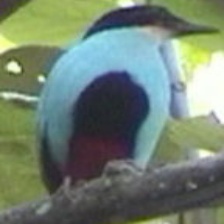
Species: AZURE BREASTED PITTA
Scientific name: PITTA STEERII